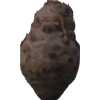
Label: celery